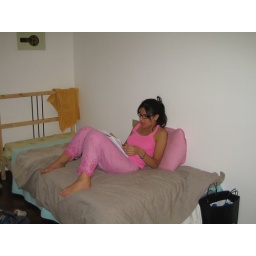
girl in pink